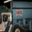
Label: truck